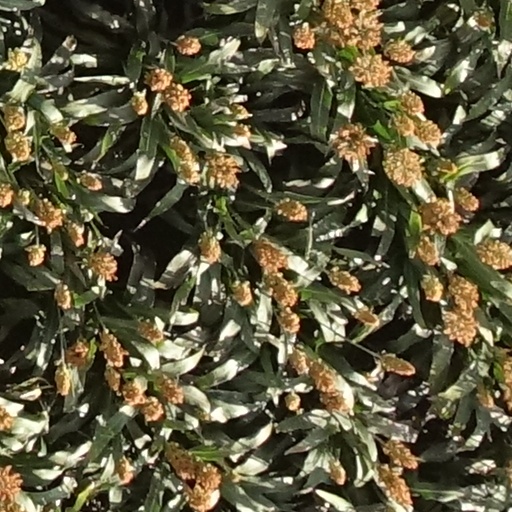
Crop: sorghum